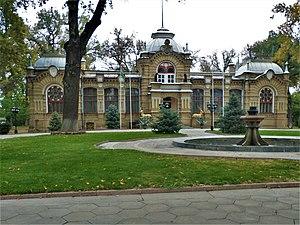
Nicolas Constantinovitch de Russie, né le 2 février 1850 à Saint-Pétersbourg et mort le 26 janvier 1918 à Tachkent, est un grand-duc de Russie et membre de la Maison de Holstein-Gottorp-Romanov. Il était membre honoraire de la Société impériale de géographie.
Tachkent, est une métropole d'Asie centrale, capitale de la République d'Ouzbékistan. Située à l'est du pays, à quelques dizaines de kilomètres de la frontière kazakh, elle compte aujourd'hui plus de 2,7 millions d'habitants. Administrativement, elle est à la fois une ville et la capitale de la province de Tachkent.
Alexandre Nikolaïevitch Iskander, en russe : Александр Николаевич Искандер, né le 3 novembre 1887 à Tachkent, mort le 26 janvier 1957 à Grasse.
Le palais du grand-duc Nicolas Constantinovitch est un palais construit en 1891 pour le grand-duc exilé à Tachkent, capitale du kraï du Turkestan, sous le nom de prince Romanovsky-Iskander. Les plans sont de Wilhelm Heinzelmann et d'Alexeï Benois.
Alexeï Leontievitch Benois, né en 1838 à Saint-Pétersbourg et mort le 25 mai 1902 à Krasnovodsk, est un architecte russe qui œuvra surtout au Turkestan. C'est le neveu de Nicolas Benois, fils du fondateur de la lignée des Benois, famille célèbre d'origine française d'artistes et d'architectes en Russie.